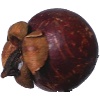
Label: mangostan